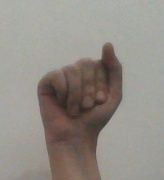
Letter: saad